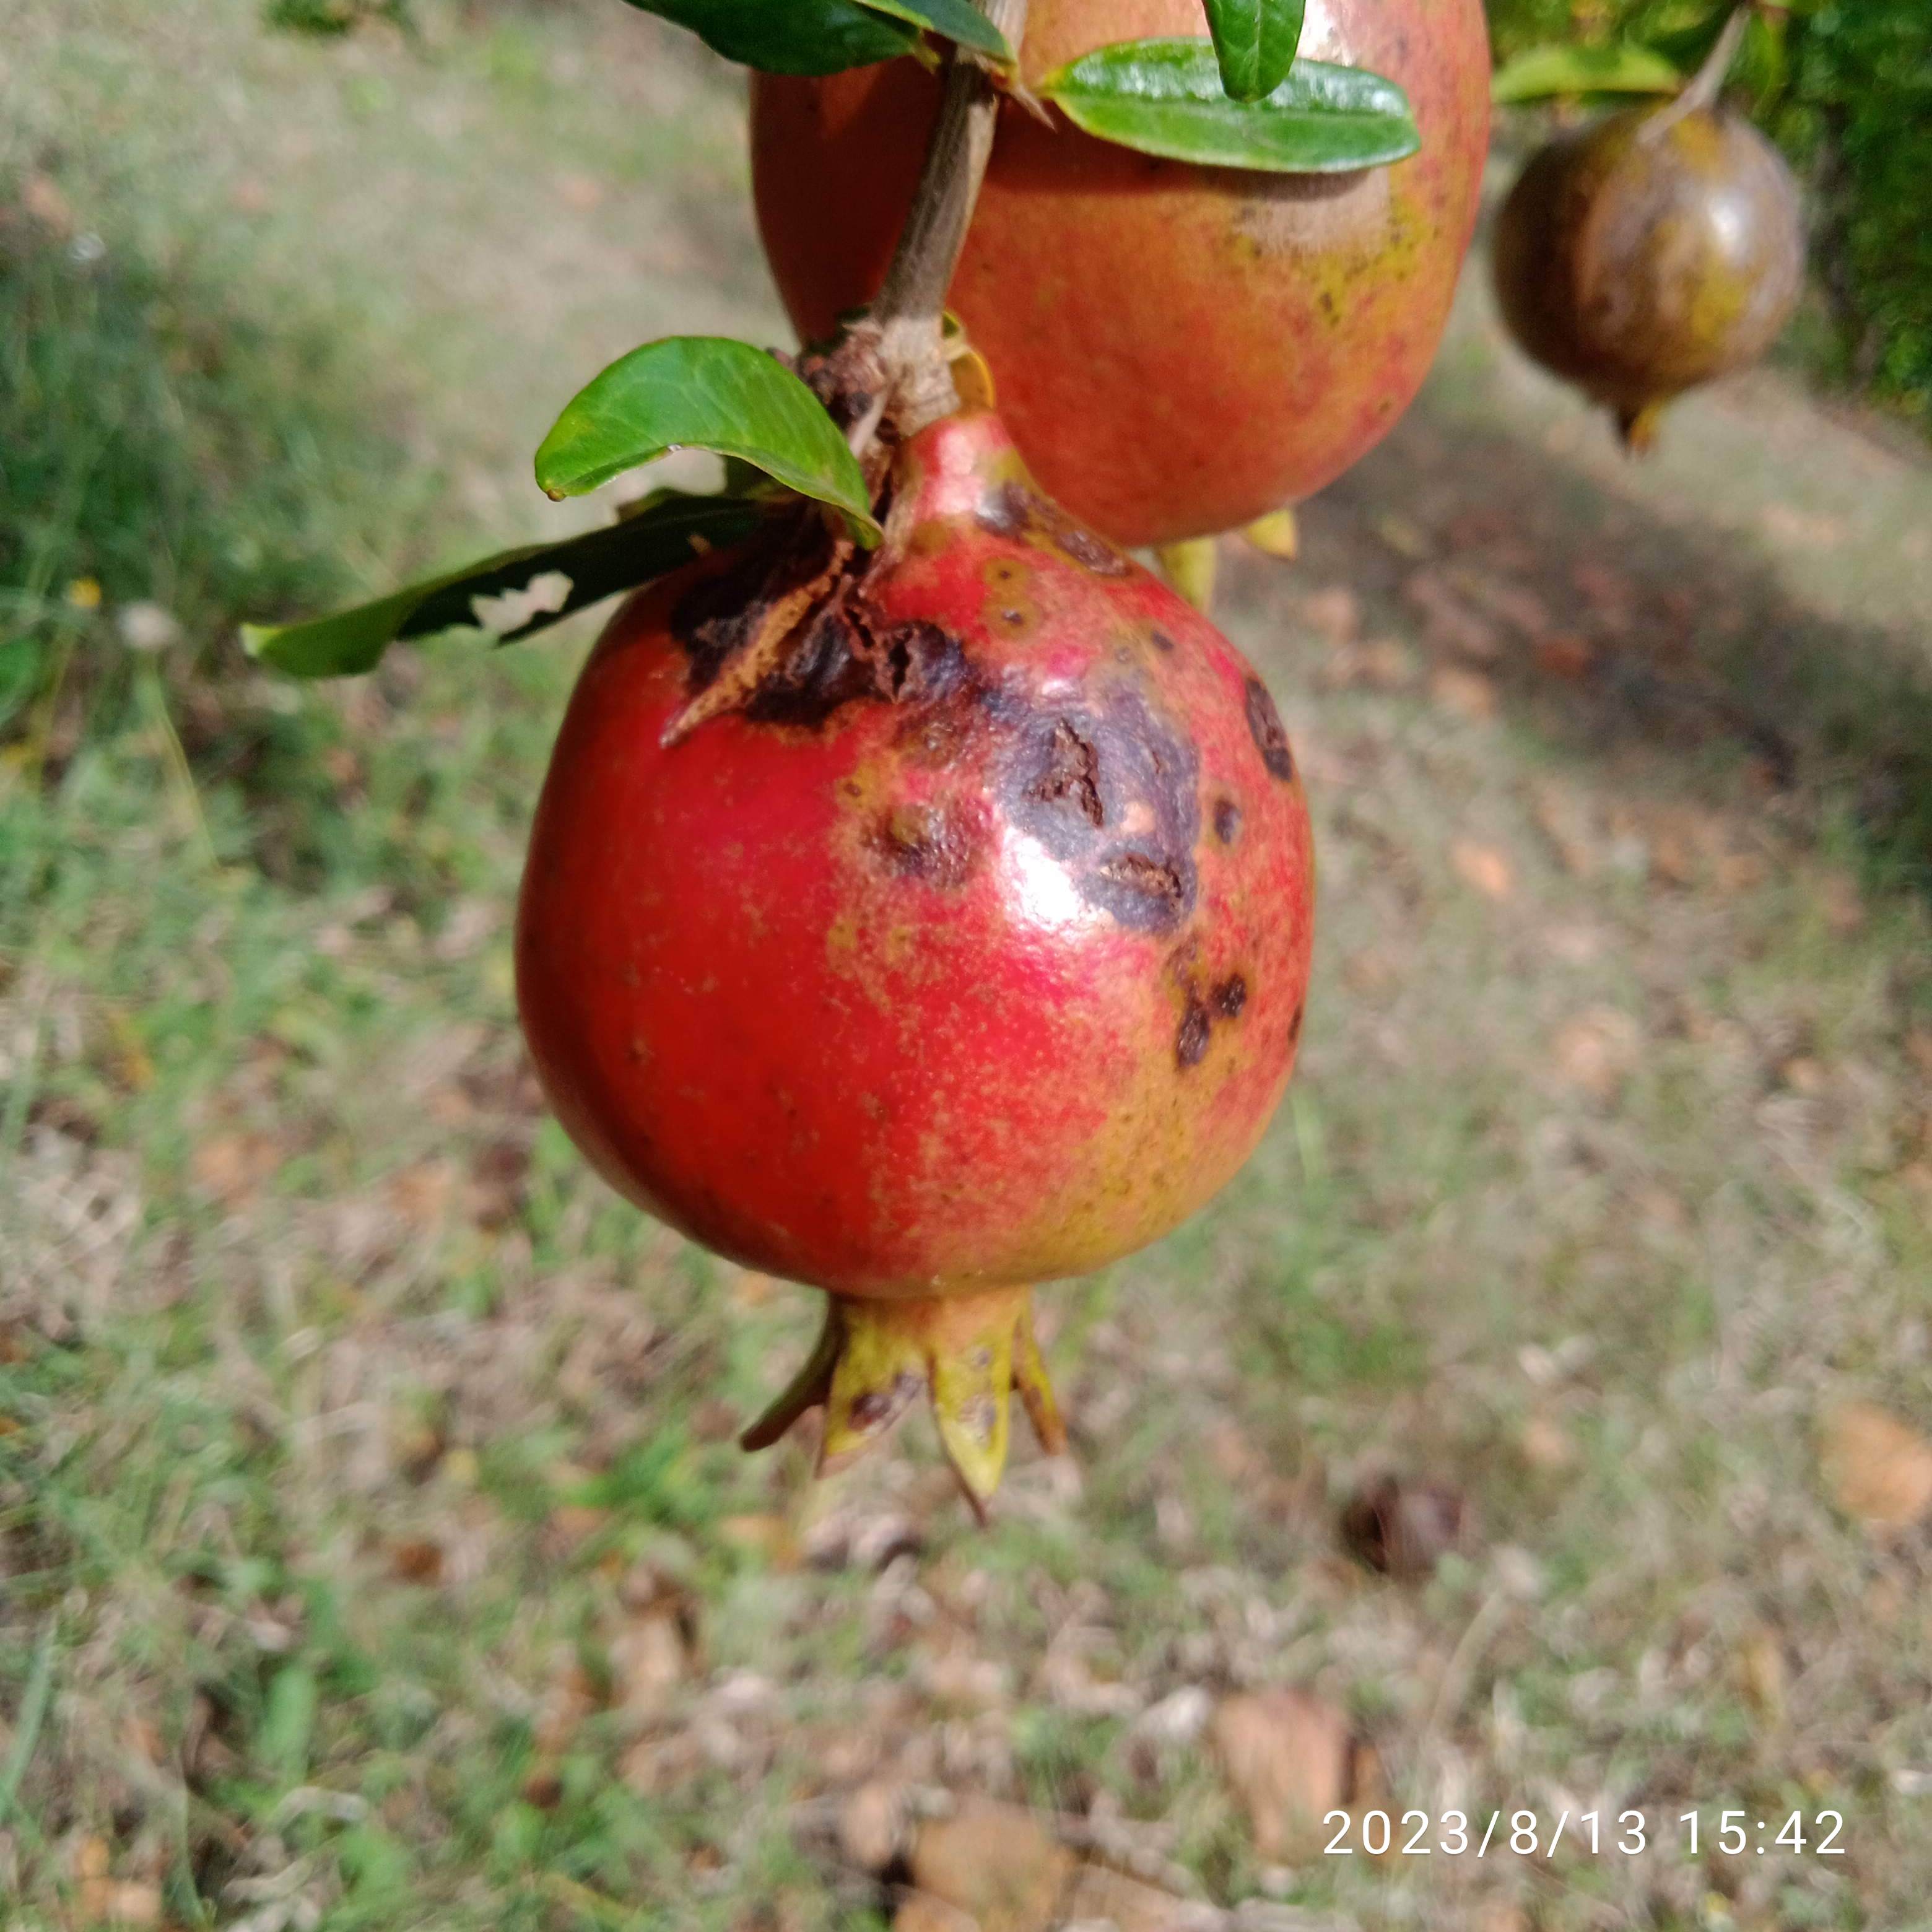
Label: Cercospora